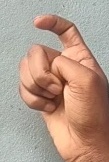
ASL sign: X